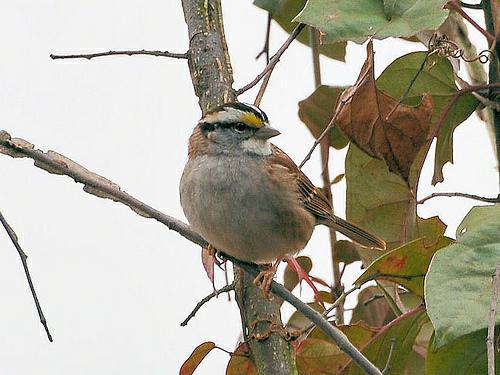
A photo of a white throated sparrow